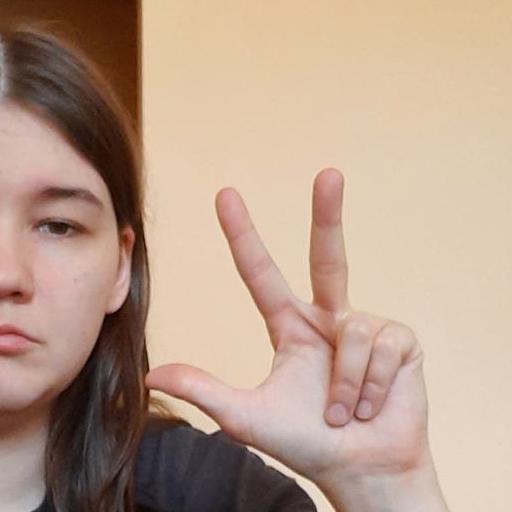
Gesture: three2